1631 eruption of Mount Vesuvius

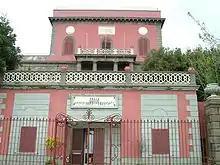
Building for Vesuvius Observatory in 1841 , the oldest volcanology institute in the world.

In the morning of 17 December a violent earthquake occurred, lasting a few minutes. Modern volcanologists have used descriptions from the event to estimate a magnitude of between 4 and 5. The earthquake was immediately followed by the most violent phase of the eruption, characterized by pyroclastic flow activity. The Volcanic Explosivity Index was VEI-5, and it was a Plinian eruption that buried many villages under the resulting lava flows. Large quantities of ashes and dust were ejected and several streams of molten lava poured out of the crater and down the sides of the mountain, overwhelming several villages, including Torre Annunziata, Torre del Greco and Ercolano. Torrents of lahar were also created, adding to the devastation.